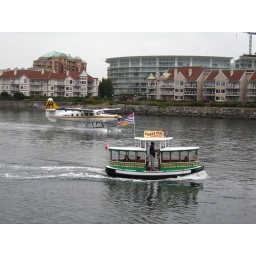
Fairy boat and sea plane in Victoria.